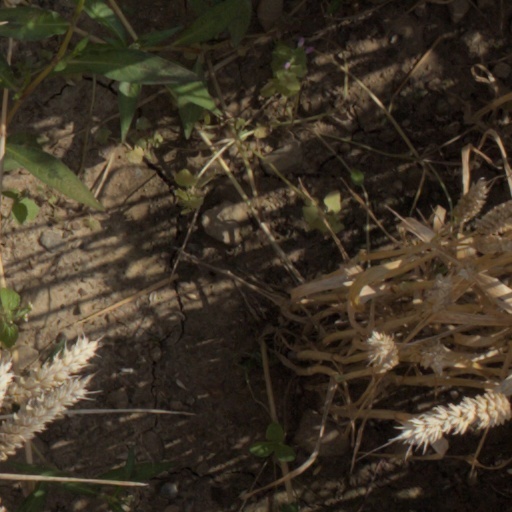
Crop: wheat